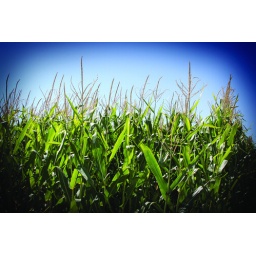
AgriLife corn field day. Developing drought tolerant hybrids, under severe water stress.